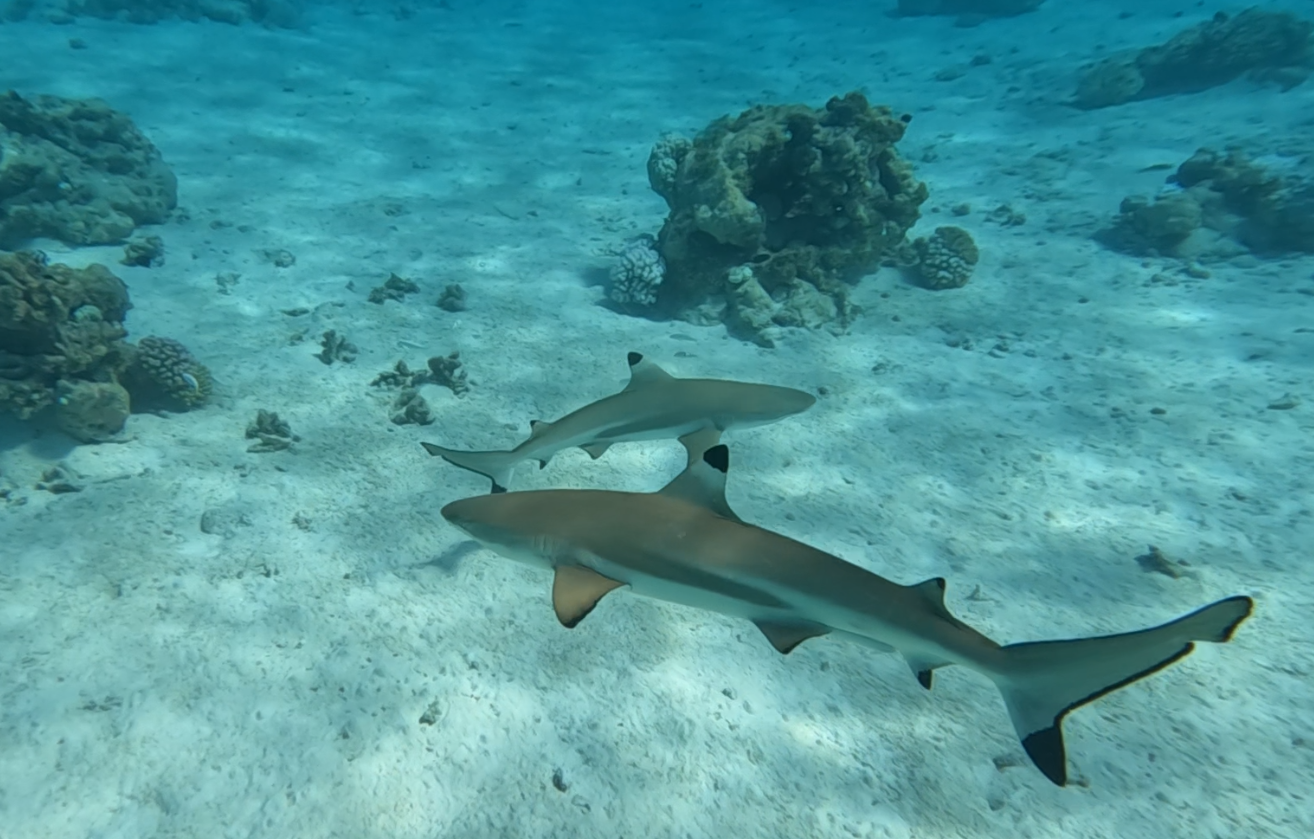
Carcharhinus melanopterus (Blacktip Reef Shark)